Taps (bugle call)

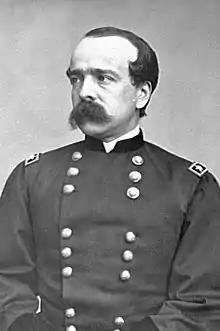
Brigadier General Daniel Butterfield

The tune is a variation of an earlier bugle call known as the "Scott Tattoo", which was used in the U.S. from 1835 until 1860. It was arranged in its present form by the Union Army Brigadier General Daniel Butterfield, a Medal of Honor recipient. Butterfield commanded the 3d Brigade, 1st Division, V Army Corps, Army of the Potomac while at Harrison's Landing, Virginia in July 1862, and wrote it to replace the customary firing of three rifle volleys at the end of burials during battle. Butterfield's version in July 1862 replaced the previous French "Pour Eteindre les Feux" bugle call used to signal "lights out". Butterfield's bugler, Oliver Wilcox Norton, of East Springfield, Pennsylvania, was the first to sound the new call. Within months "Taps" was used by both Union and Confederate forces. It was officially recognized by the United States Army in 1874.